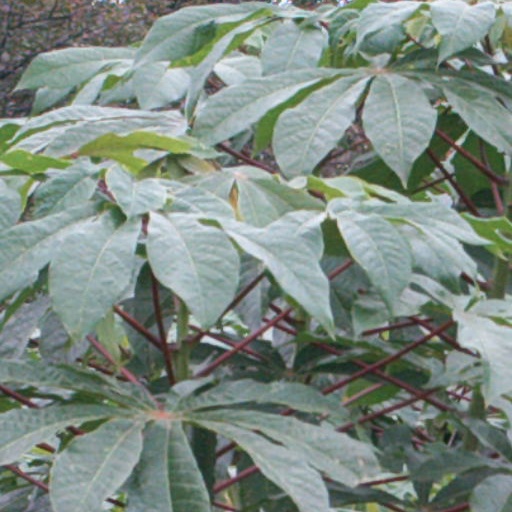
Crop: cassava